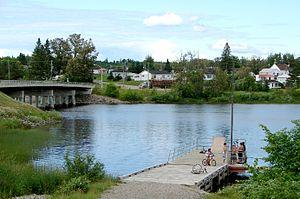
La route 65 est une route provinciale de l'Ontario, située dans le nord-est de la province. Elle relie la région de Matachewan à la frontière entre l'Ontario et le Québec en passant par New Liskeard. Elle possède une longueur de 123 kilomètres.